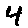
Label: 4